Combat Mission 3: Afrika Korps

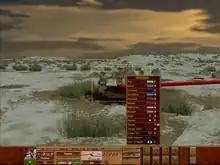
In-game screenshot

Combat Mission 3: Afrika Korps is a turn-based computer wargame about tactical battles in World War II. It is part of the "Combat Mission" series. It focuses on the campaigns in North Africa, East Africa, Italy, and Crete.